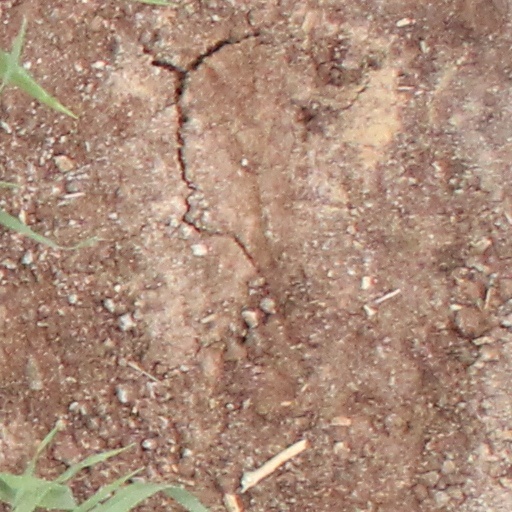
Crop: wheat